2019 Boston Uprising season

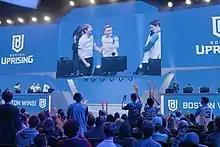
Boston Uprising defeated Dallas Fuel on March 16.

Boston opened their season on February 14 with a match against the New York Excelsior; Boston lost the match 2–1 loss. The Uprising's next match was against the Houston Outlaws three days later. Main tank Cameron "Fusions" Bosworth performed solidly in the match, as the team took a 3–2 victory. The following week, Boston lost to the Shanghai Dragons by a 1–3 score, giving the Dragon's their first-ever franchise victory. Boston clinched the sixth, and final, seed of the Stage 1 Playoffs. The Uprising faced the top-seeded Vancouver Titans in the Stage 1 Quarterfinals on March 21. They did not win a single map against the Titans, losing the match 0–3.